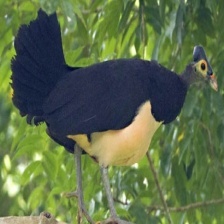
Species: MALEO
Scientific name: MACROCEPHALON MALEO